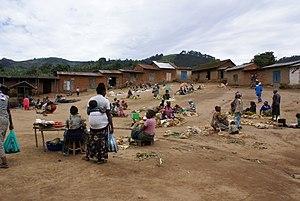
Butembo est une de ville de la République Démocratique du congo. Et dans ce marché, plusieurs femmes sont vendeuses que des hommes, les femmes occupent une grande majorité des activités de vente. This is an image of ""African people at work"" from Democratic Republic of the Congo"
Butembo est une ville de la province du Nord-Kivu, en République démocratique du Congo. Elle se trouve au nord-est du pays, à l'ouest des montagnes des Virunga. Elle est parmi les neuf villes socio-économiques de la République Démocratique du Congo : Baraka, Bandundu, Beni, Boma, Butembo, Likasi, Mwene-Ditu, Uvira et Zongo.
La République démocratique du Congo est un pays d'Afrique centrale. C'est le quatrième pays le plus peuplé d'Afrique ainsi que le pays francophone le plus peuplé.